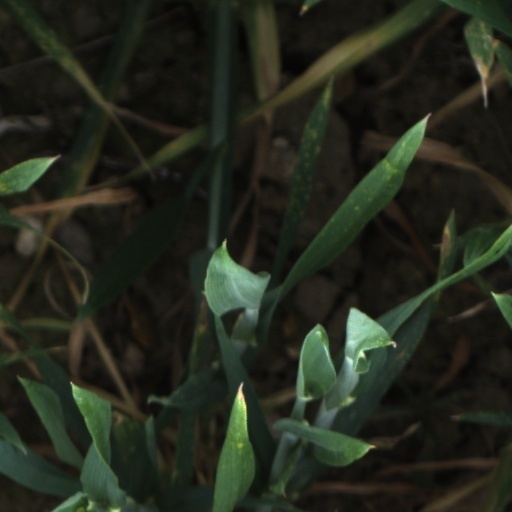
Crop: wheat